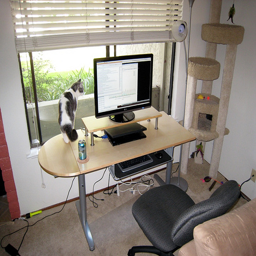
a cat sitting on a desk while looking out a window
The cat stands on the desk and looks out the window.
the cat is standing on the desk beside the computer
A white and grey cat looking out of a window from a desk.
A car sits on a computer desk with a laptop and monitor.